Homer

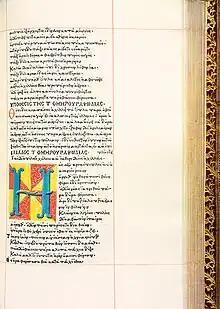
Page from the first printed edition (editio princeps) of collected works by Homer edited by Demetrios Chalkokondyles, Florence, 1489,

In 1488, the Greek scholar Demetrios Chalkokondyles published in Florence the "editio princeps" of the Homeric poems. The earliest modern Homeric scholars started with the same basic approaches towards the Homeric poems as scholars in antiquity. The allegorical interpretation of the Homeric poems that had been so prevalent in antiquity returned to become the prevailing view of the Renaissance. Renaissance humanists praised Homer as the archetypically wise poet, whose writings contain hidden wisdom, disguised through allegory. In Western Europe during the Renaissance, Virgil was more widely read than Homer and Homer was often seen through a Virgilian lens.